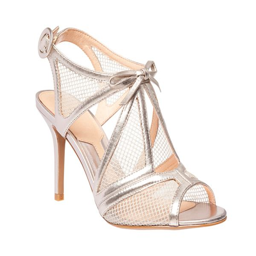
the heel from person is the perfect shoe for the modern bride .